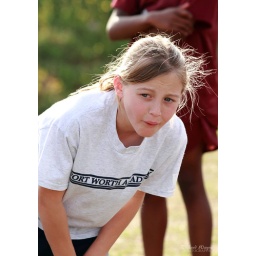
Kirsten, watching a cute little dog walk by who looks like her dog, Austin, who died a year ago.